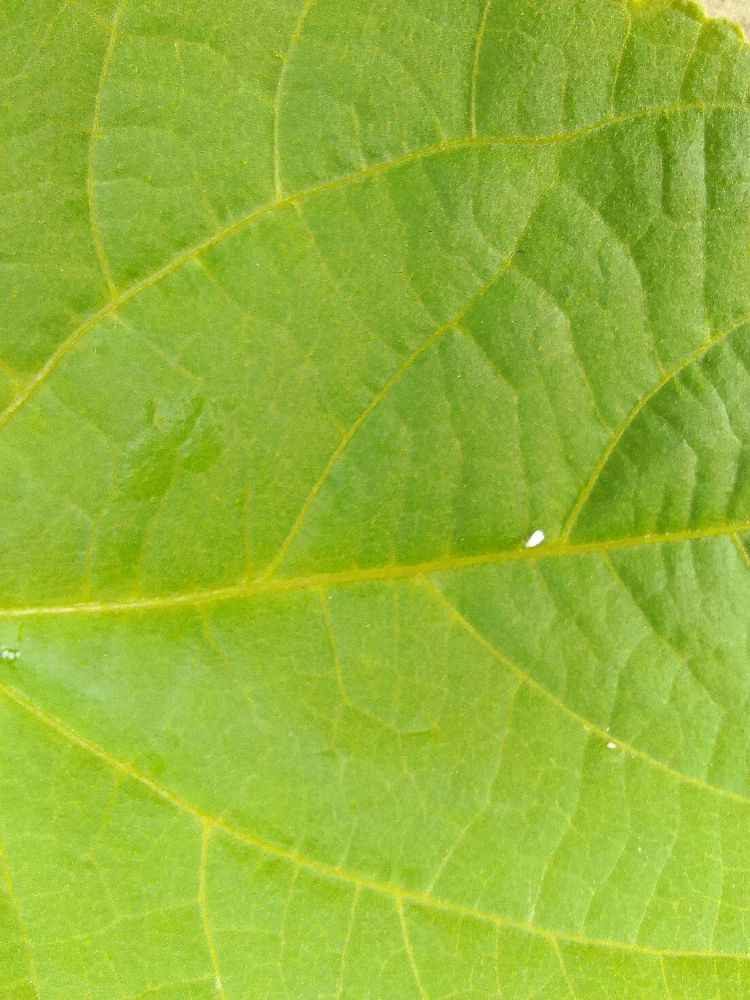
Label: healthy